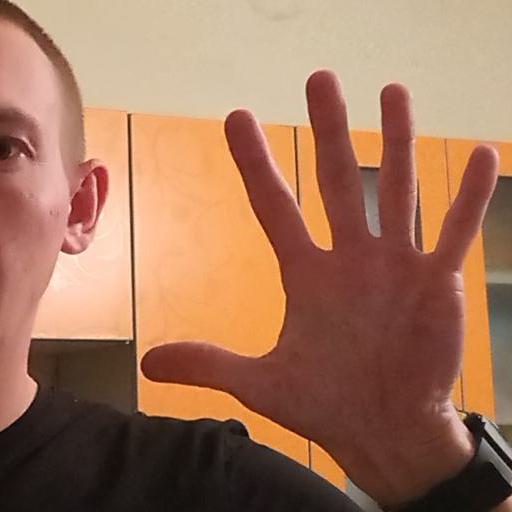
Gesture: palm